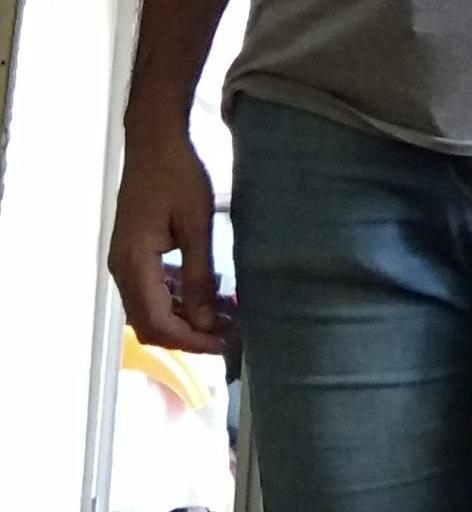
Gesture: no_gesture